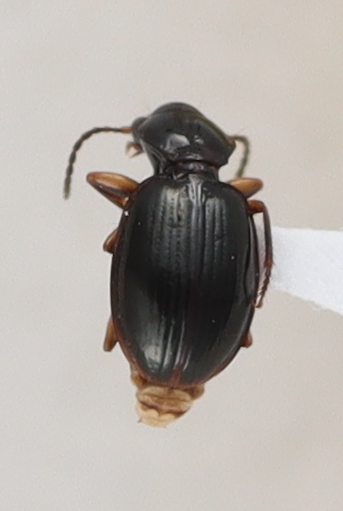
Scientific name: Mecyclothorax konanus
Plot: 14
Trap: W
Collected: 20240911